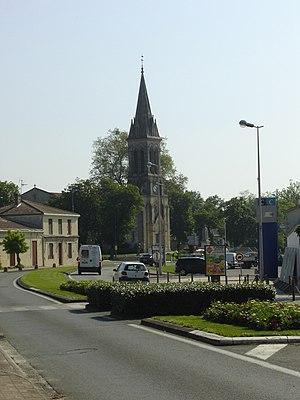
Église de Saint-Jean-d'Illac (Gironde, France). Construction terminée en 1861.
Saint-Jean-d'Illac est une commune du Sud-Ouest de la France, située dans le département de la Gironde, en région Nouvelle-Aquitaine.